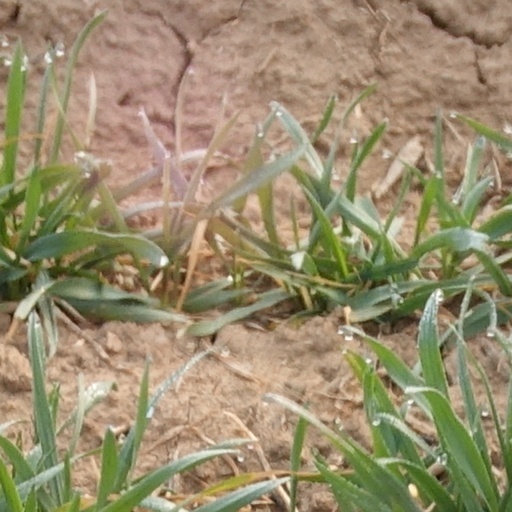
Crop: wheat